Zaira (opera)

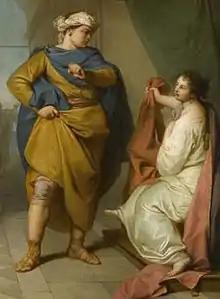
Orosmane and Zaïre in an 1832 production of Voltaire's stage play

Zaira is a "tragedia lirica", or tragic opera in two acts by Vincenzo Bellini set to a libretto by Felice Romani which was based on Voltaire's 1732 play, "Zaïre". The story takes place in the time of the Crusades and the opera's plot involves the heroine, Zaira, struggling between her Christian faith and her love for Orosmane, the Muslim Sultan of Jerusalem.